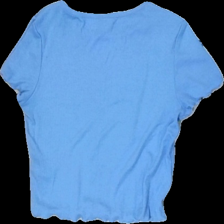
View: back
Type: T-shirt
Category: Ladies
Brand: Gina Tricot
Colors: Blue
Material: 60% polyester 40% cotton
Cut: Cropped
Size: S
Season: All
Damage location: top center
Damage 2 location: top center
Price range: <50
Recommended usage: Reuse
Description: blå kort t-shirt, lätt nopprig över hela